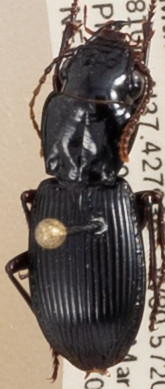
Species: Pterostichus rostratus
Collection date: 2019-07-02
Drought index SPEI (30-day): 0.678
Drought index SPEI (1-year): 2.09
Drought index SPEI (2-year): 2.09